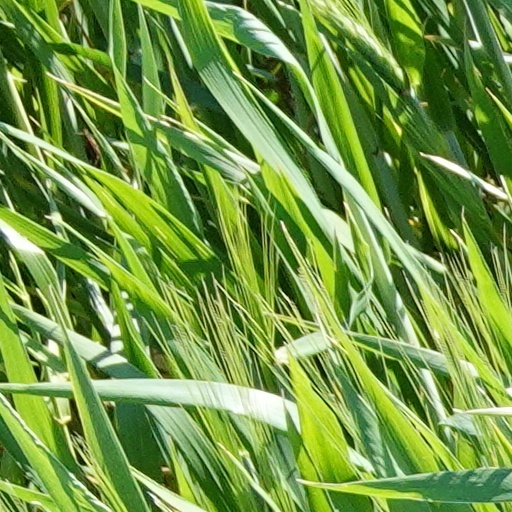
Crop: wheat